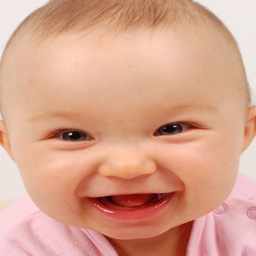
just look at that adorable face